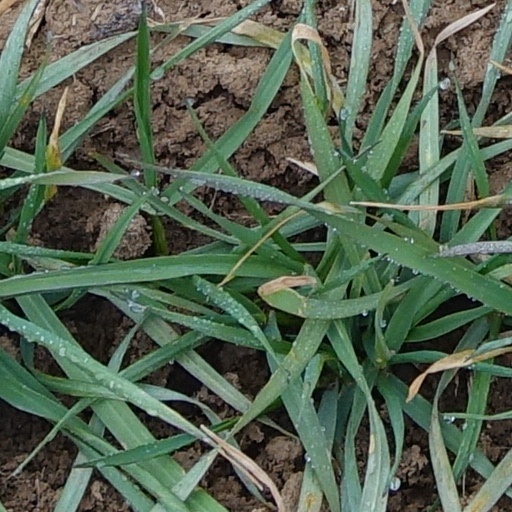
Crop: wheat